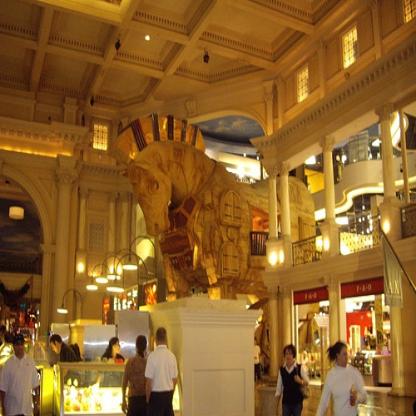
Scene: Indoor